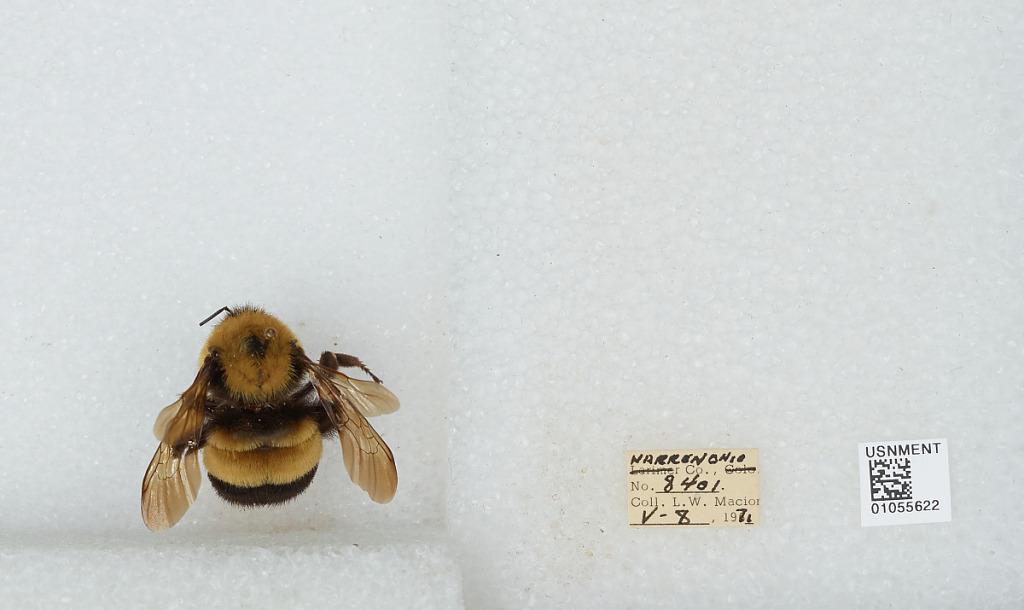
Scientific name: Bombus (Bombus) affinis Cresson
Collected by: L. Macior
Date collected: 1971-5-8
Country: United States
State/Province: Ohio
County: Warren
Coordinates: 39.4242, -84.1856